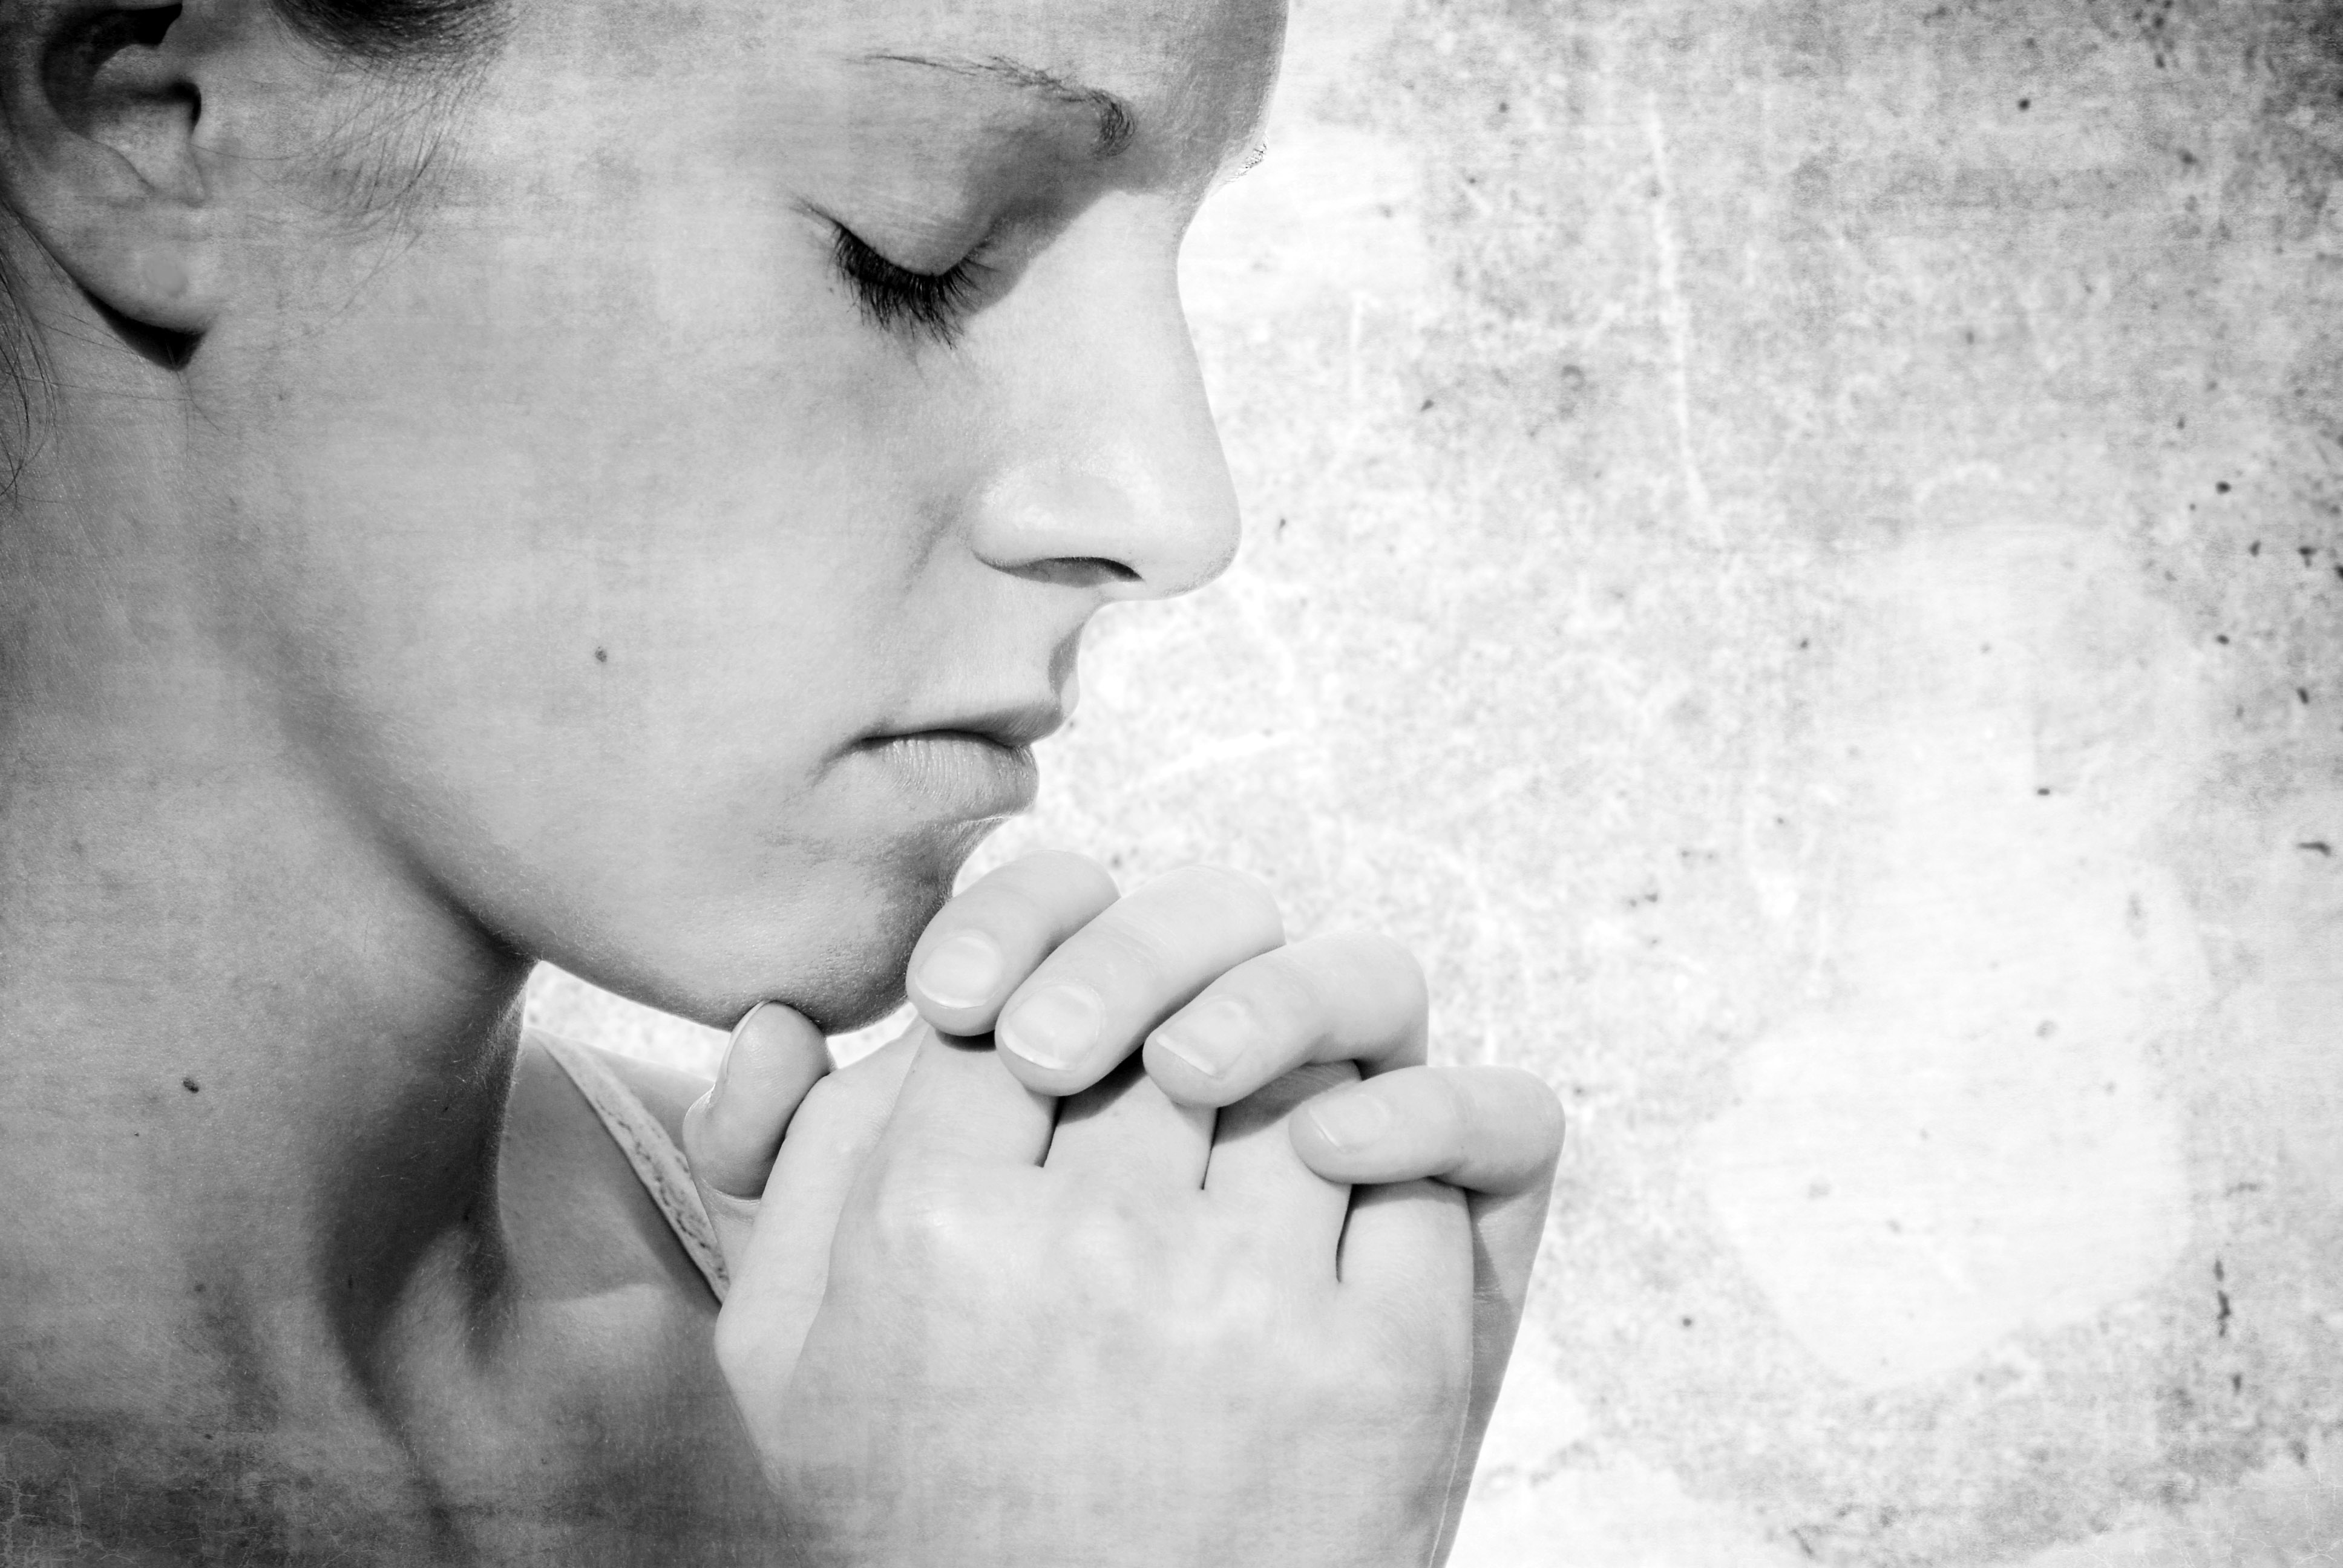
hand, man, person, black and white, white, photography, male, thought, portrait, child, black, monochrome, facial expression, smile, close up, face, christ, nose, infant, eye, head, photograph, skin, prayer, worship, emotion, devotion, interaction, sense, monochrome photography, portrait photography